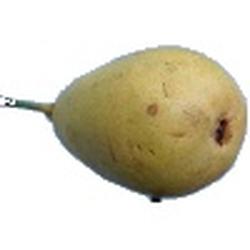
Label: Pear